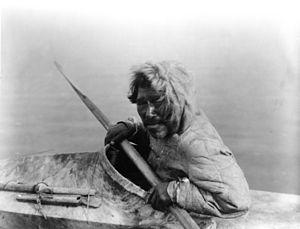
Inuit photographié vers 1929 lors de l'expédition Harriman. Inuit photographié vers 1929 par Edward Sheriff Curtis lors de l'expédition. Hrvatski: Inuit u kajaku. Inuit. Slovenčina: Inuit v kajaku, rok 1929.Inuit man in kayak, Noatak, Alaska, USA
Le test du canard est un type d'inférence qui, dans sa forme la plus fréquente, s'énonce ainsi : « si ça ressemble à un canard, si ça nage comme un canard et si ça cancane comme un canard, c'est un canard. » Ce raisonnement analogique implique qu'un sujet peut être catégorisé d'après certaines de ses caractéristiques apparentes. L'expression désignant cette inférence par association de traits est d'abord employée aux États-Unis durant la guerre froide, dans le contexte du maccarthysme, et censée faciliter l'identification de sympathisants communistes supposés. Sur le plan linguistique, cette analogie s'analyse comme une imbrication de métonymies et de métaphores sur le plan cognitif, comme un prototypage. Si l'inférence semble relever plutôt de la classification populaire que de l'ornithologie savante, le développement de l'éthologie et les réflexions contemporaines sur la notion d'espèce tendent à accréditer une approche à partir des traits communs, y compris comportementaux.
L’expédition Harriman est une expédition organisée par Edward Henry Harriman, un magnat du chemin de fer et le financier, pour explorer les eaux côtières et le territoire de l'Alaska en 1899.
Edward Sheriff Curtis, né le 16 février 1868 près de Whitewater et mort le 19 octobre 1952 à Whittier, est un photographe ethnologue américain.